Daimler Reitwagen

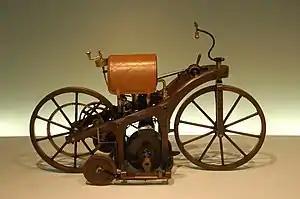
A "Reitwagen" replica at the Mercedes-Benz Museum

The Daimler "Reitwagen ("riding car") or Einspur" ("single track") was a motor vehicle made by Gottlieb Daimler and Wilhelm Maybach in 1885. It is widely recognized as the first motorcycle. Daimler is often called "the father of the motorcycle" for this invention. Even when the steam powered two-wheelers that preceded the "Reitwagen", the Michaux-Perreaux and Roper of 1867–1869, and the 1884 Copeland, are considered motorcycles, it remains nonetheless the first gasoline internal combustion motorcycle, and the forerunner of all vehicles, land, sea and air, that use its overwhelmingly popular engine type.